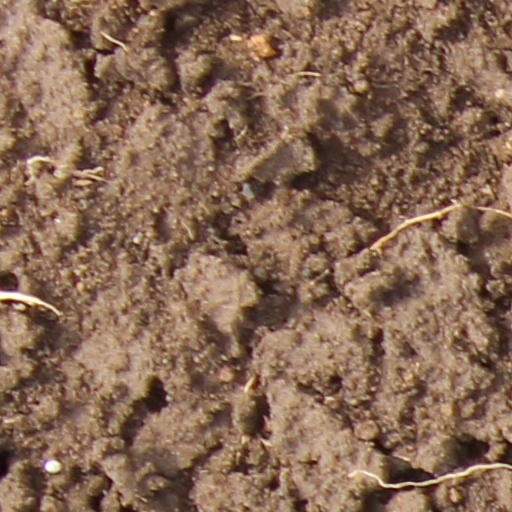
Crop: wheat